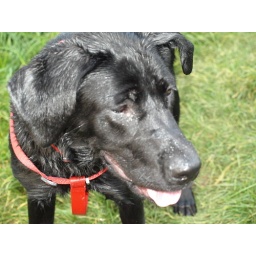
happy face of dog after swimming in the river